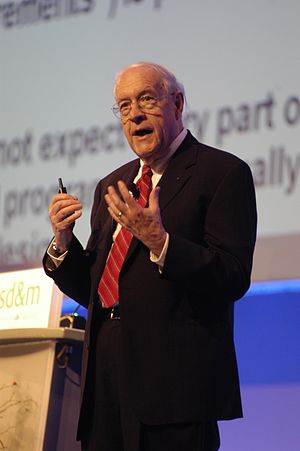
Fred Brooks
Frederick Phillips Brooks, Jr. er en amerikansk videnskabsmand indenfor datalogi. Brooks er blandt andet kendt for bogen "The Mythical Man-Month". Bogen er skrevet på baggrund af Books' erfaring som projektleder på udviklingen af IBM's OS/360 styresystem.